Wet meadow

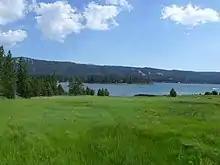
A wet meadow in the San Bernardino Mountains, California, United States.

A wet meadow is a type of wetland with soils that are saturated for part or all of the growing season which prevents the growth of trees and brush. Debate exists whether a wet meadow is a type of marsh or a completely separate type of wetland. Wet prairies and wet savannas are hydrologically similar.